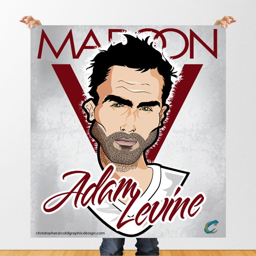
digital art selected for the #